Public transportation in Savannah, Georgia

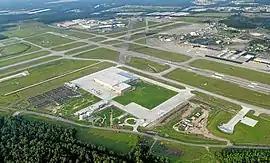
Aerial view of Savannah/Hilton Head International Airport

Savannah/Hilton Head International Airport (ICAO: KSAV), located northwest of the city, had over 1.3 million commercial passenger boardings in 2019. The airport it is the operating base for Allegiant Air.